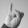
ASL letter: I